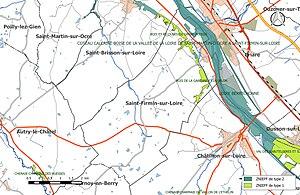
Carte des Zones naturelles d'intérêt écologique faunistique et Floristique (ZNIEFF) de la commune de fr:Saint-Firmin-sur-Loire.
Saint-Firmin-sur-Loire est une commune française, située dans le département du Loiret en région Centre-Val de Loire.